Le Mans (film)

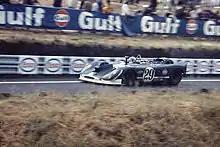
The Solar Productions Porsche 908 during the race. Bulky camera housings are visible at front and rear

"Le Mans" was filmed on location on the Le Mans circuit between June and November 1970, including during that season's actual 24 Hours of Le Mans race in mid-June. McQueen had intended to race a Porsche 917 together with Jackie Stewart, but the #26 entry was not accepted. Instead, he is depicted as starting the race in the blue #20 Gulf-Porsche 917K driven by Jo Siffert and Brian Redman. The race-leading white #25 Porsche 917 "Long tail" was piloted by Vic Elford and Kurt Ahrens Jr.